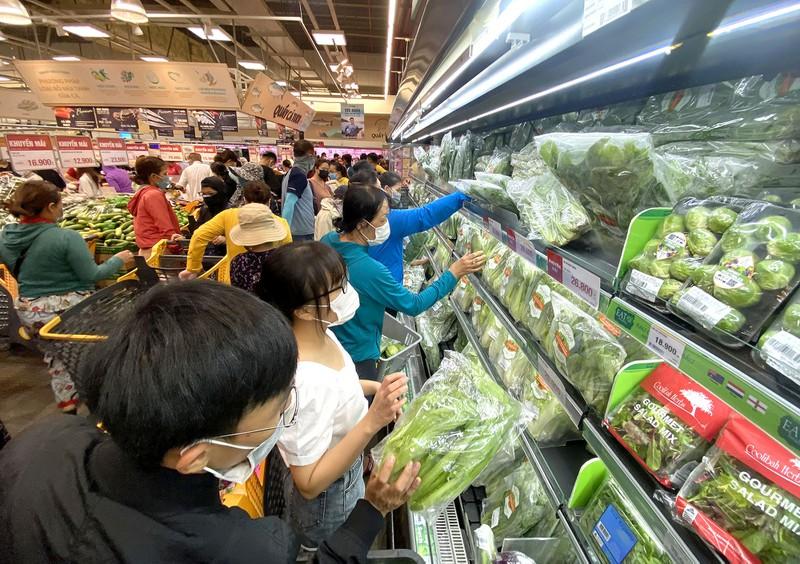
người dân ở đây đang đi mua sắm trong siêu thị